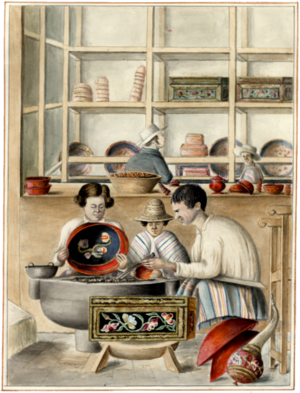
Le vernis de Pasto est une technique artisanale indigène très ancienne et typique de la ville de San Juan de Pasto, dans le sud de la Colombie. Il est généralement utilisé pour décorer des objets en bois avec la résine obtenue à partir d'un arbre appelé mopa mopa se trouvant dans les forêts andines et dans la forêt de Putumayo.